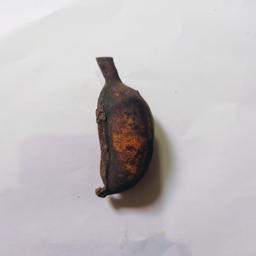
Banana variety: Bangla Kola